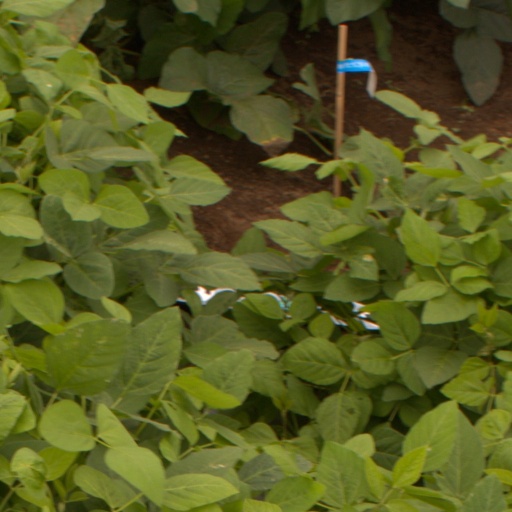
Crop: soybean